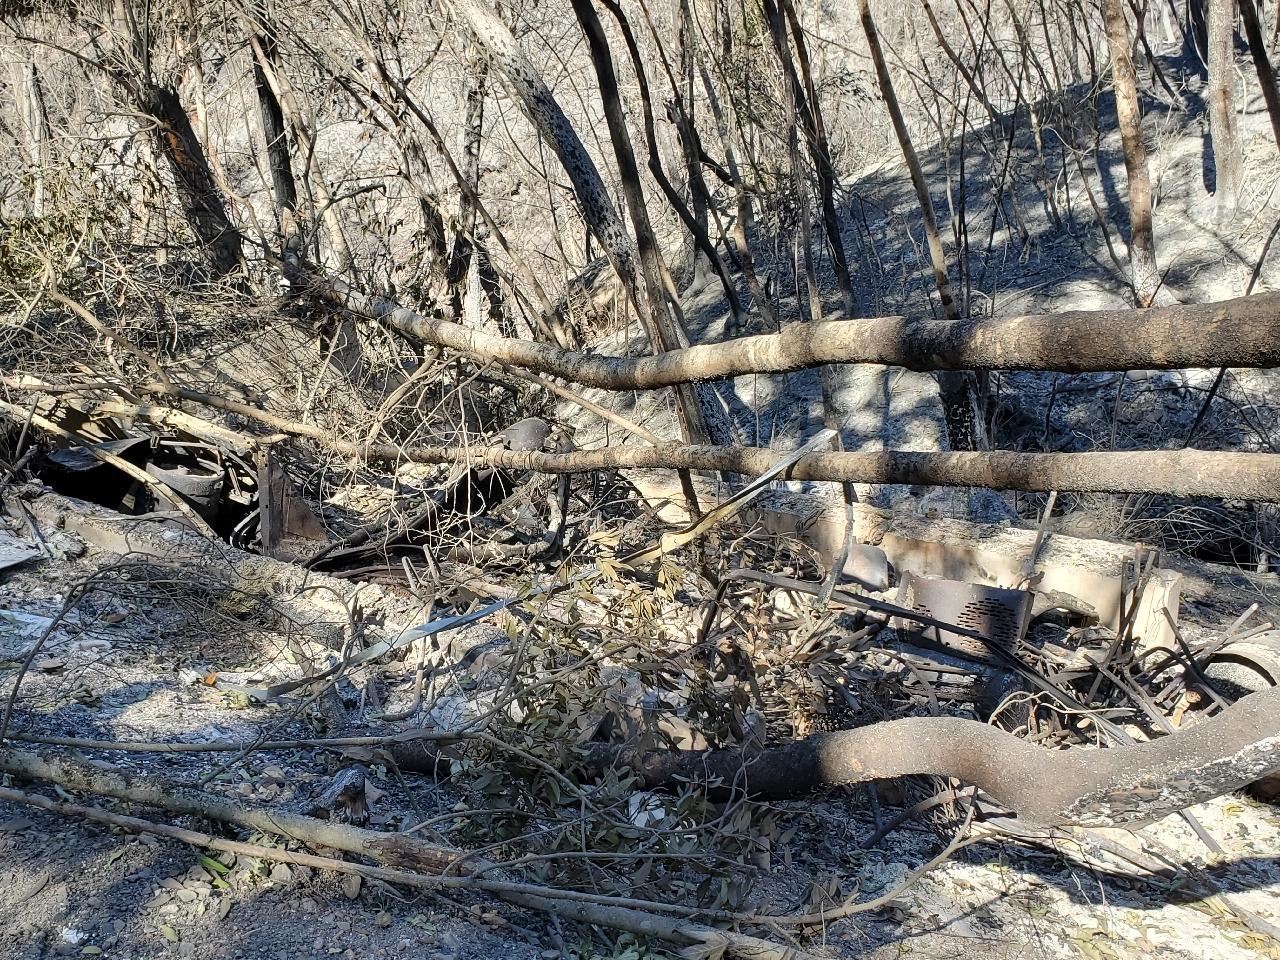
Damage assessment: destroyed